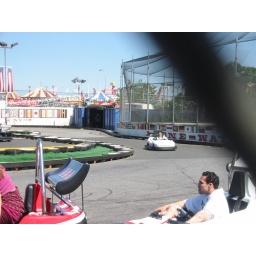
Amanda in the white car